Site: brandenburg
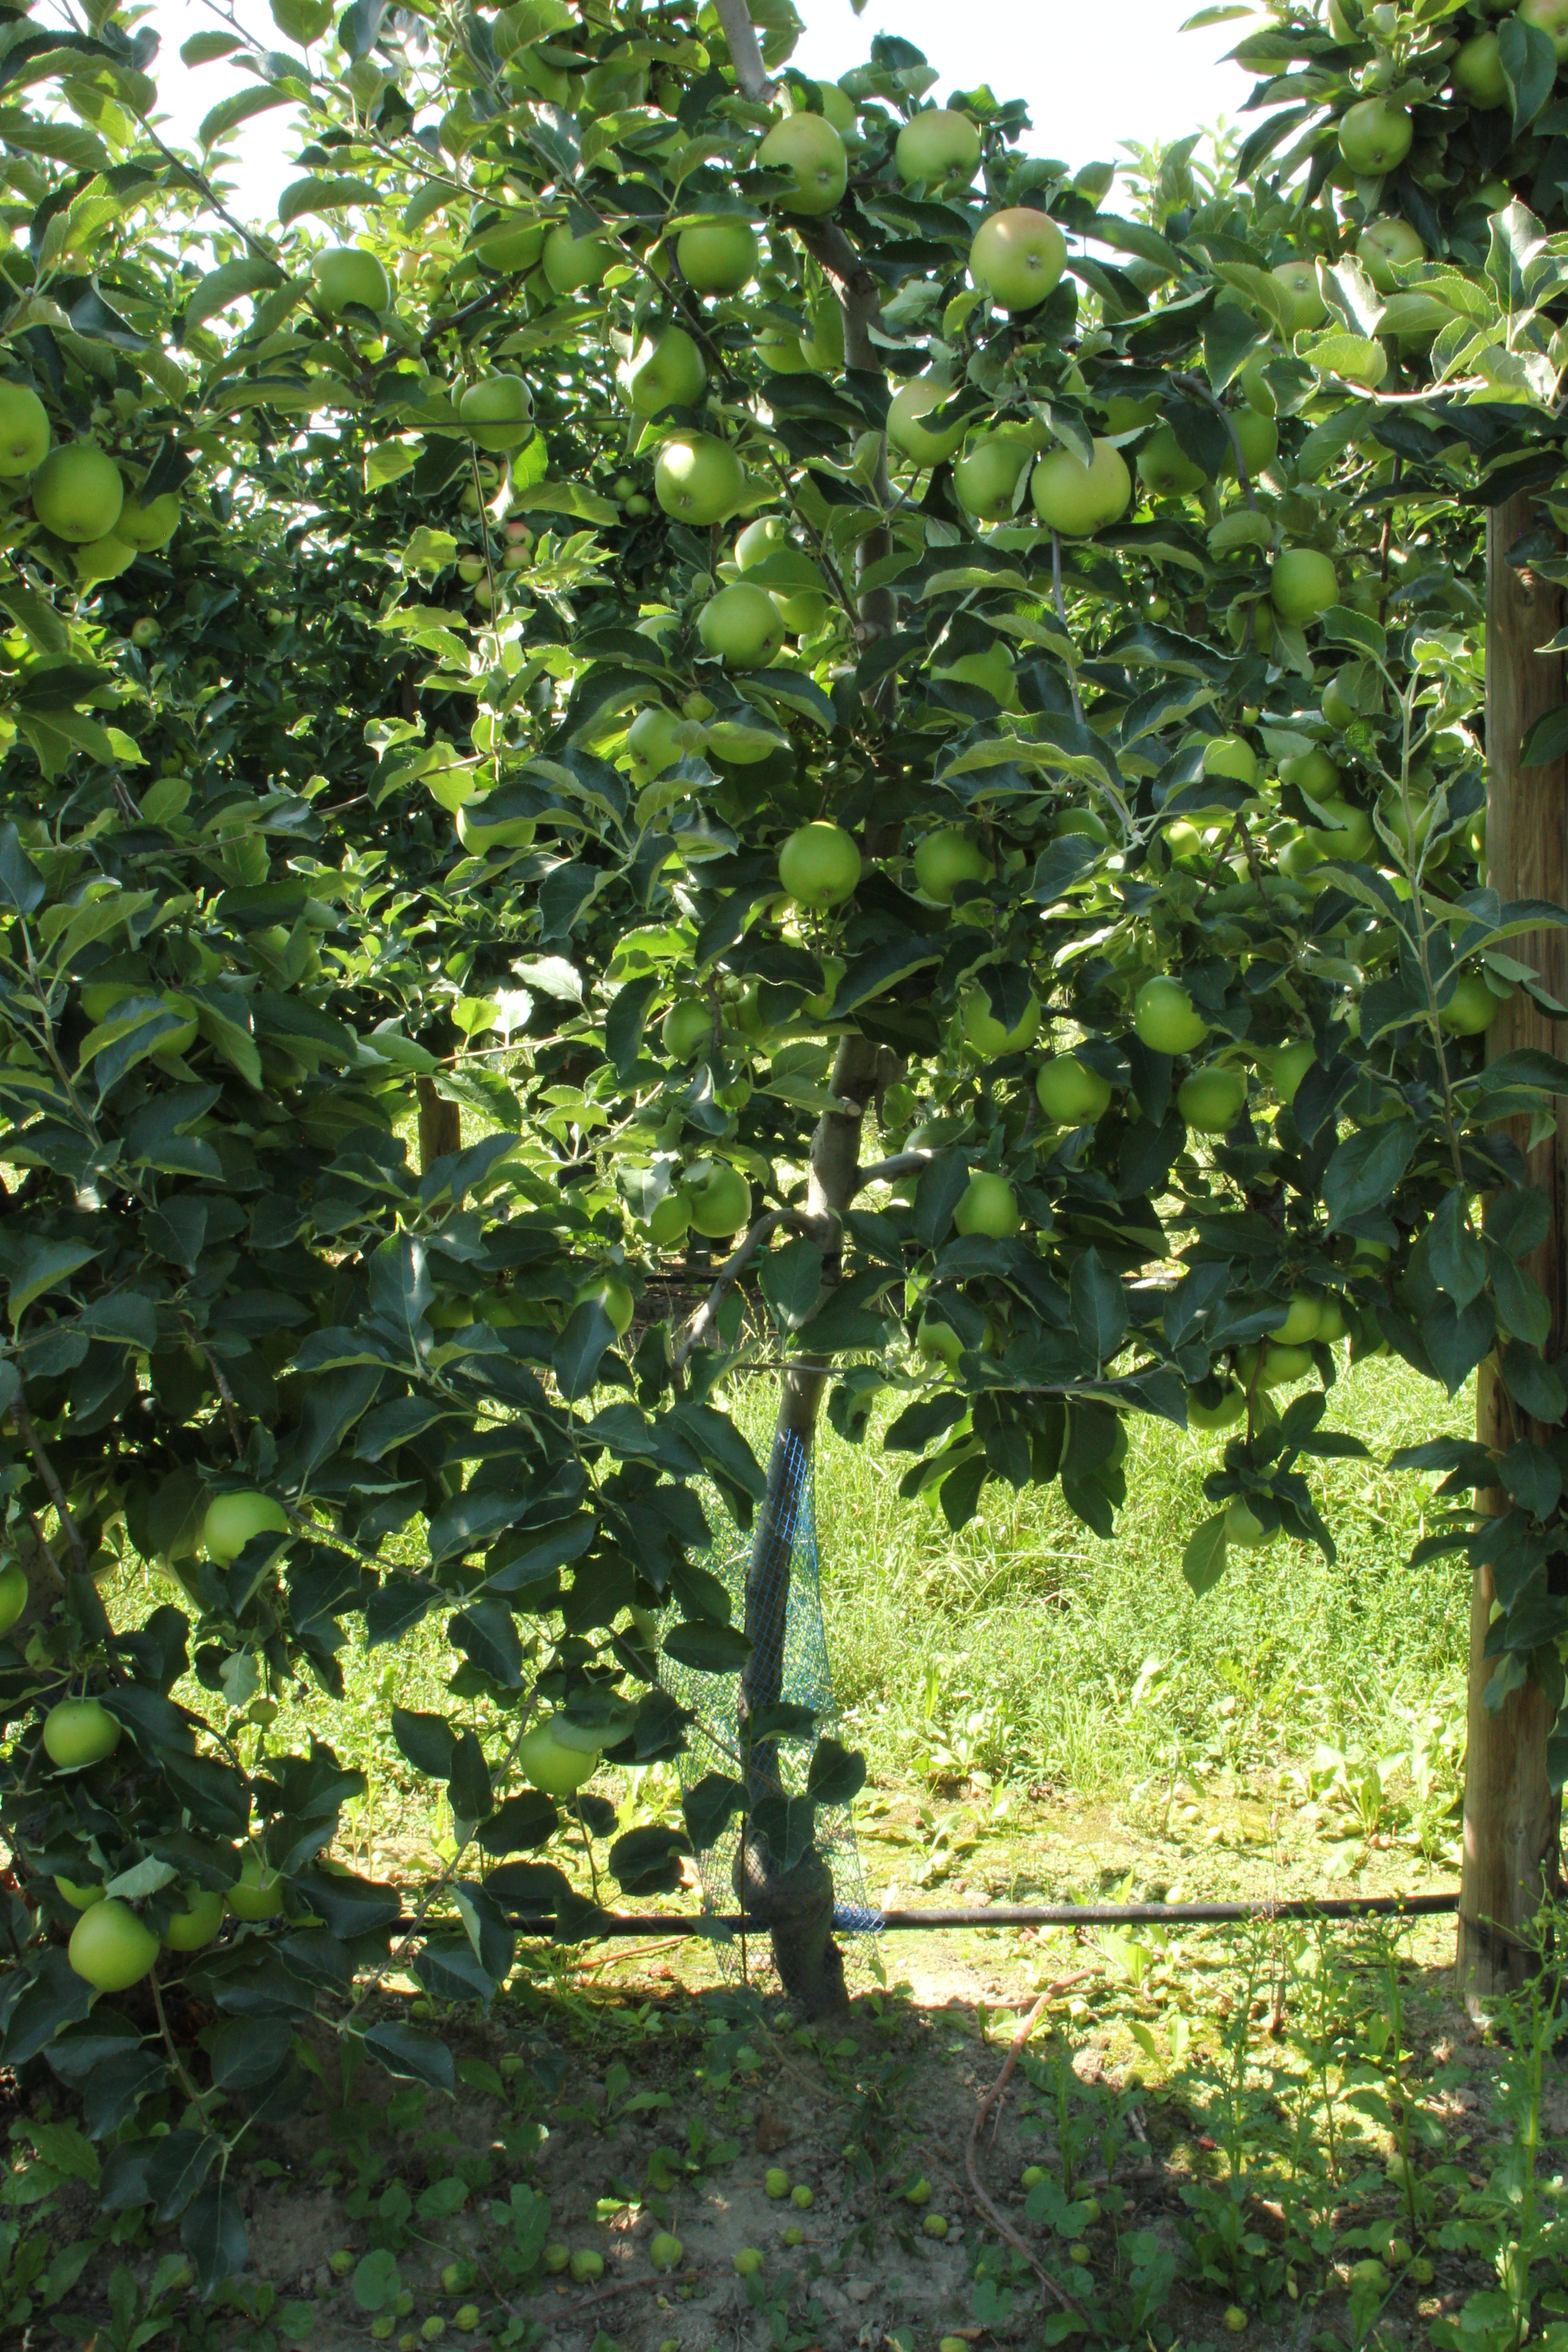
Growth stage (BBCH 77): Development of fruit